Midtown Madness 2

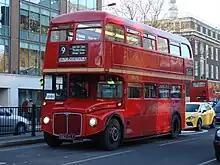
The London Double-decker bus is one of the new vehicles featured in the game.

"Midtown Madness 2" was developed by Angel Studios, who developed its predecessor, "Midtown Madness" and it was the first title to use the AGE (Angel Game Engine)